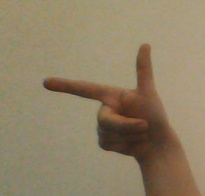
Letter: yaa